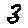
Label: 3